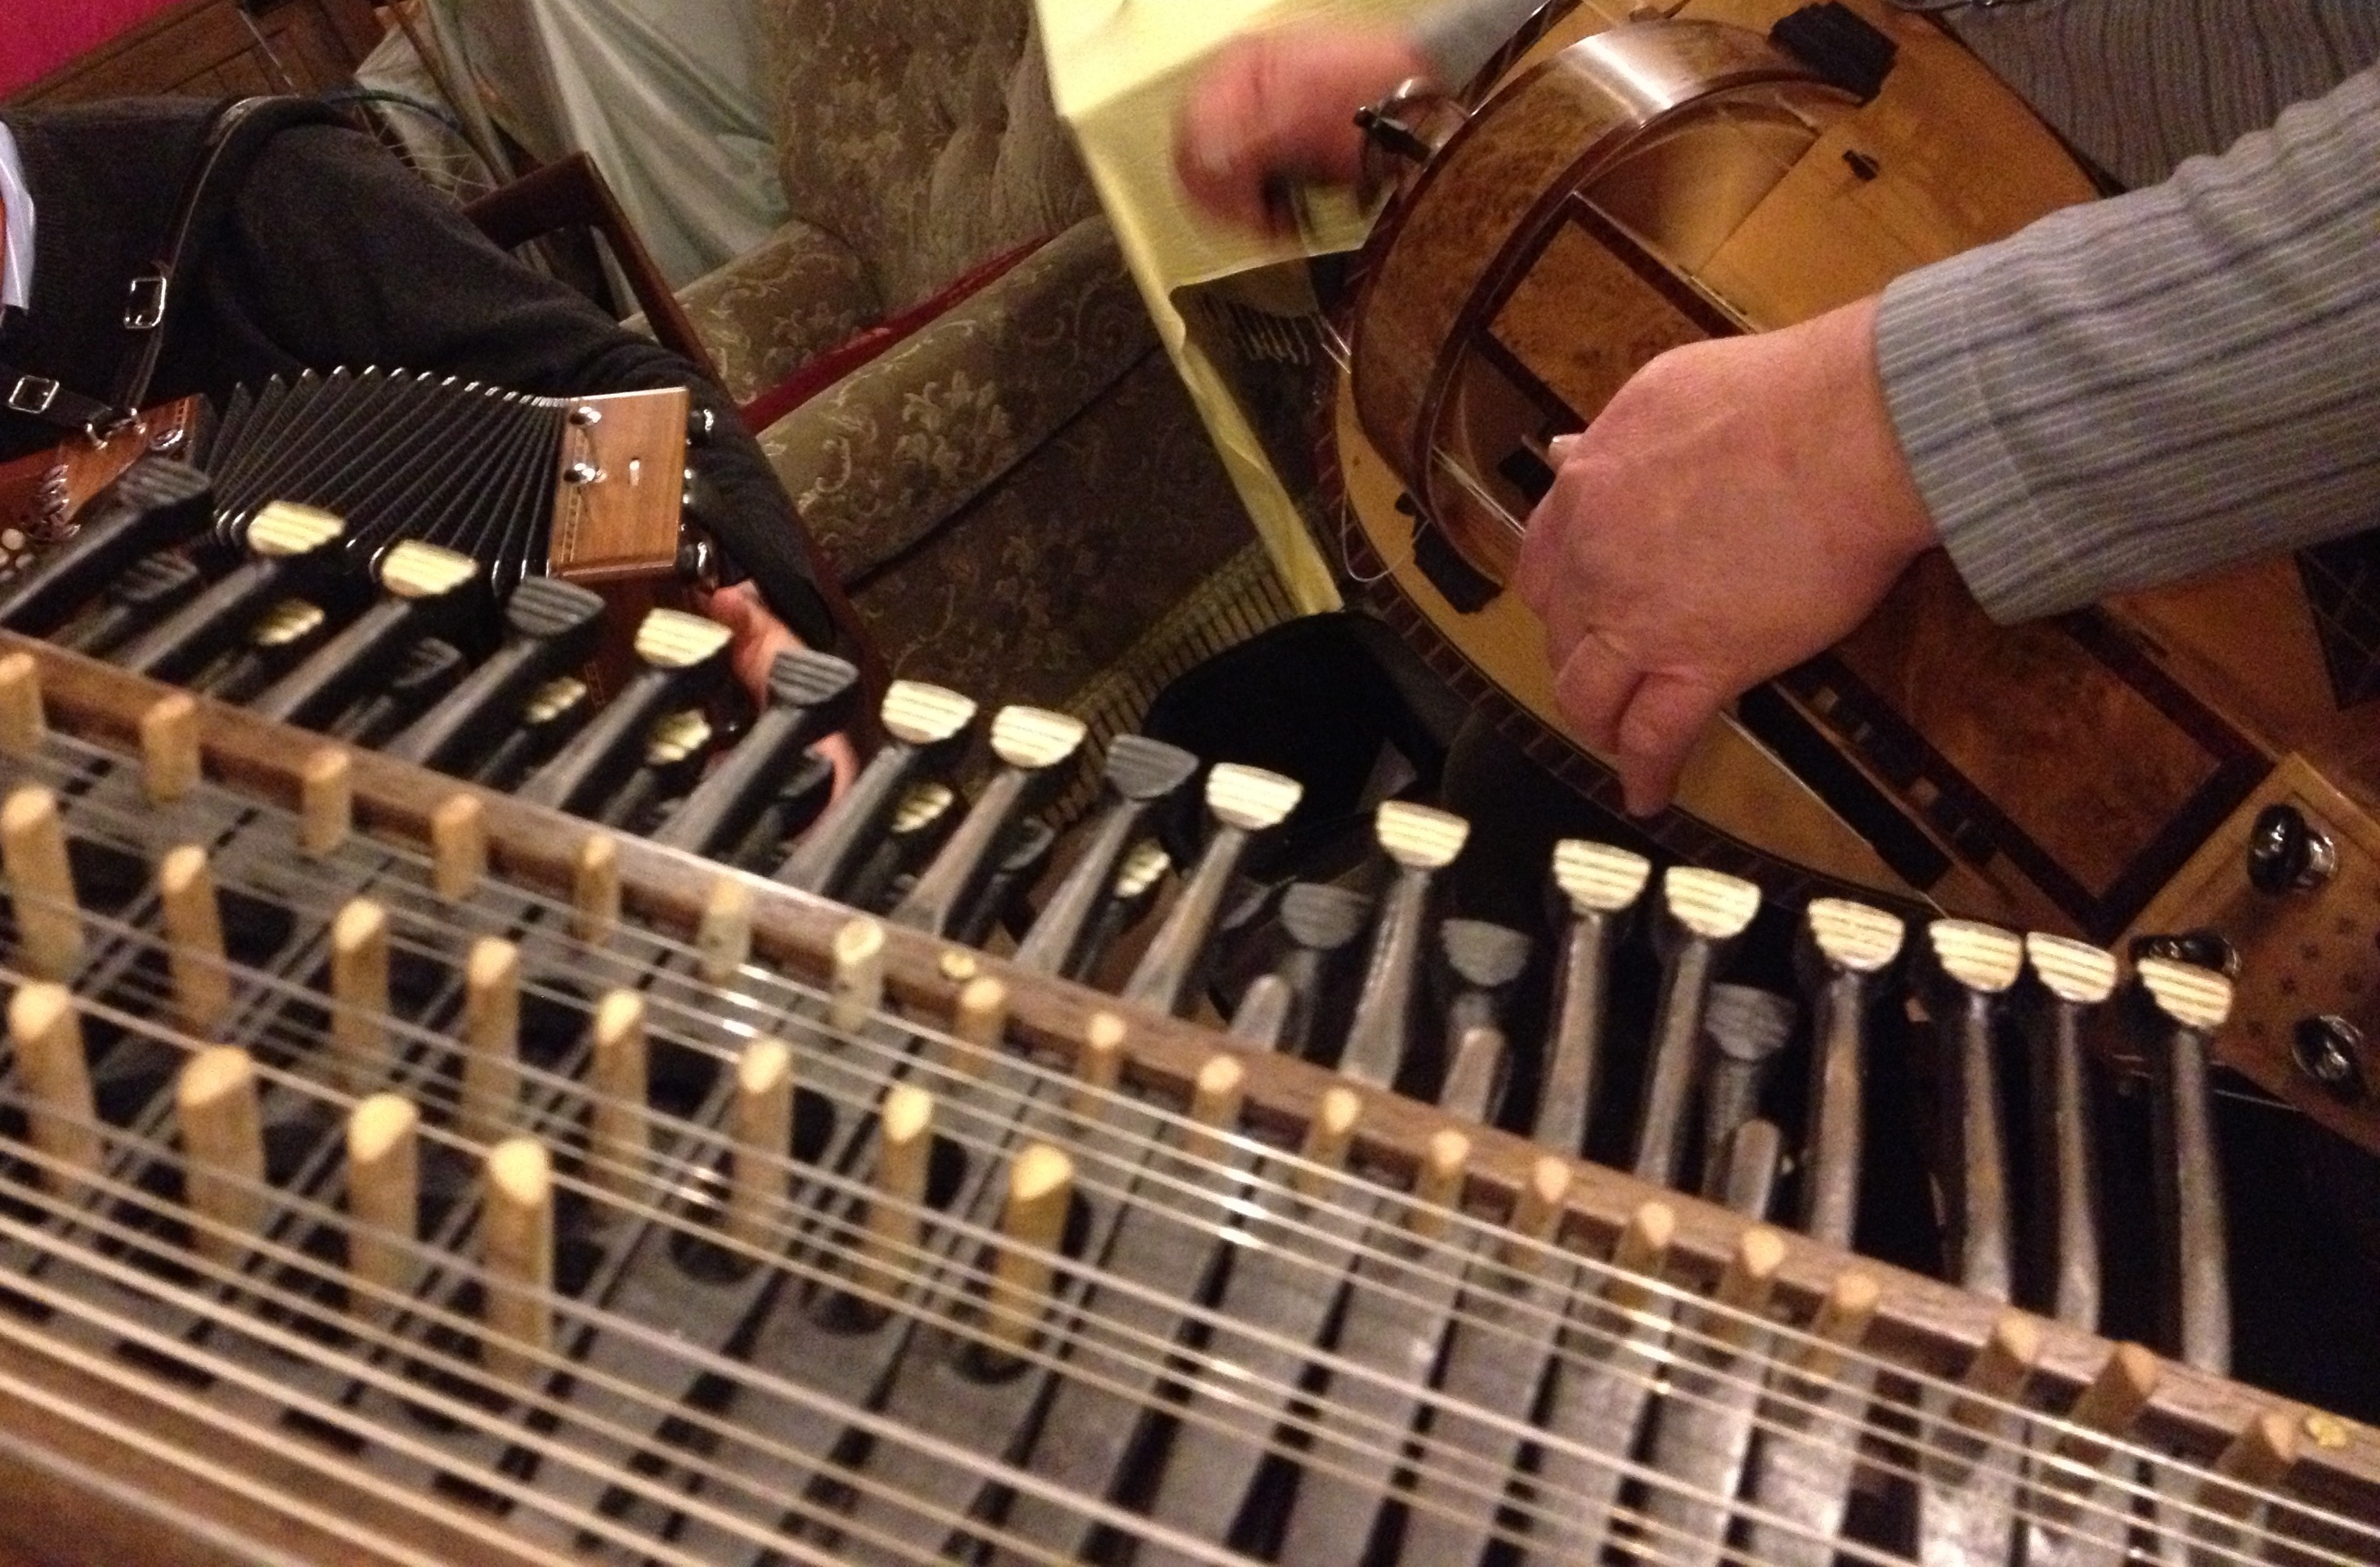
man, music, guitar, piano, playing, musical instrument, percussion, traditional, folk, carillon, swedish, keyed, fiddle, man made object, string instrument, plucked string instruments, chordophone, nyckelharpa, scandi